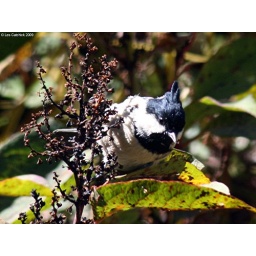
This Taiwanese coal tit was another bird seen beside the road near the summit of the Sihyuan Pass.